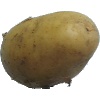
Label: Potato White 1